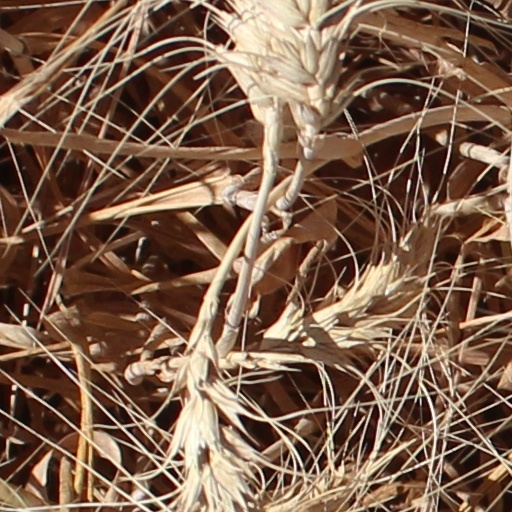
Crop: wheat